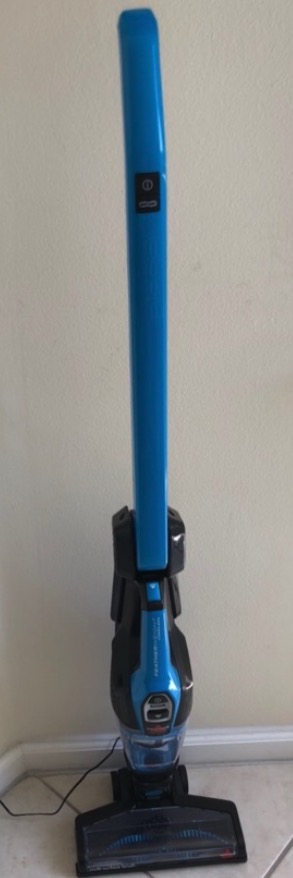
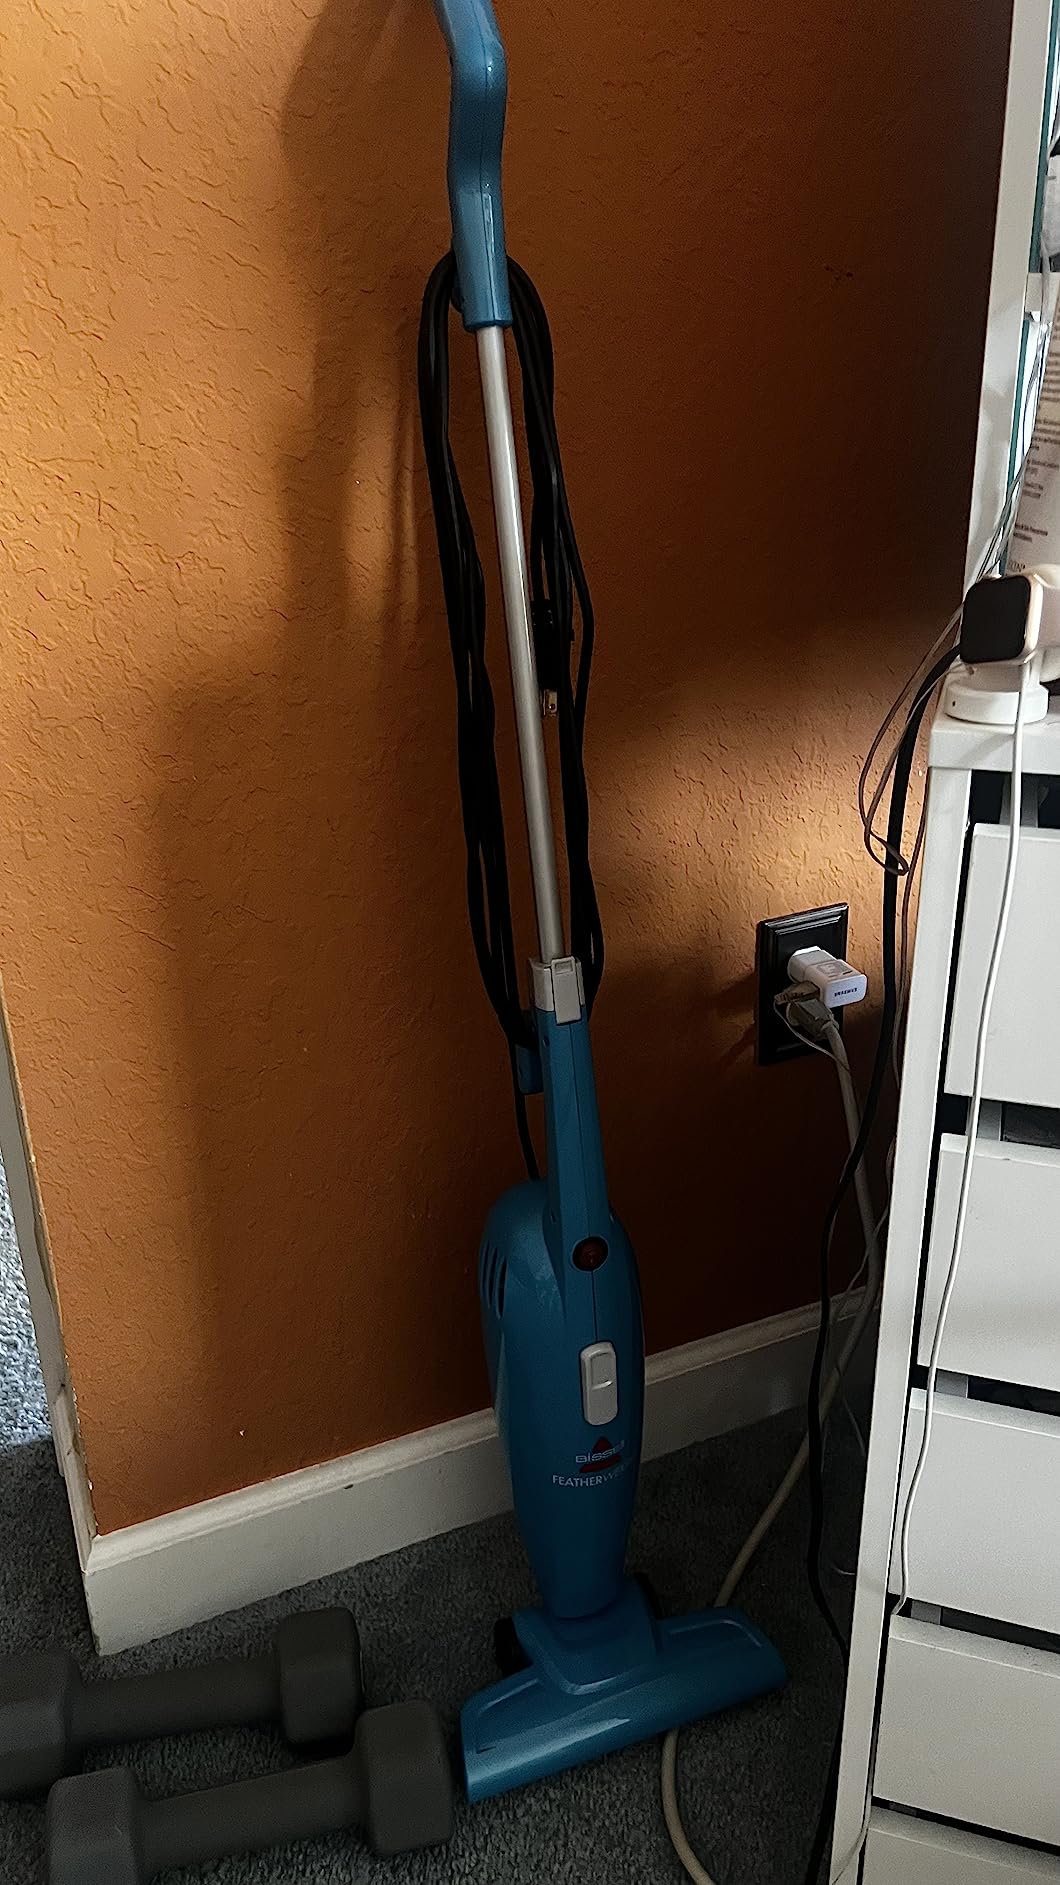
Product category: items_vacuum
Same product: no